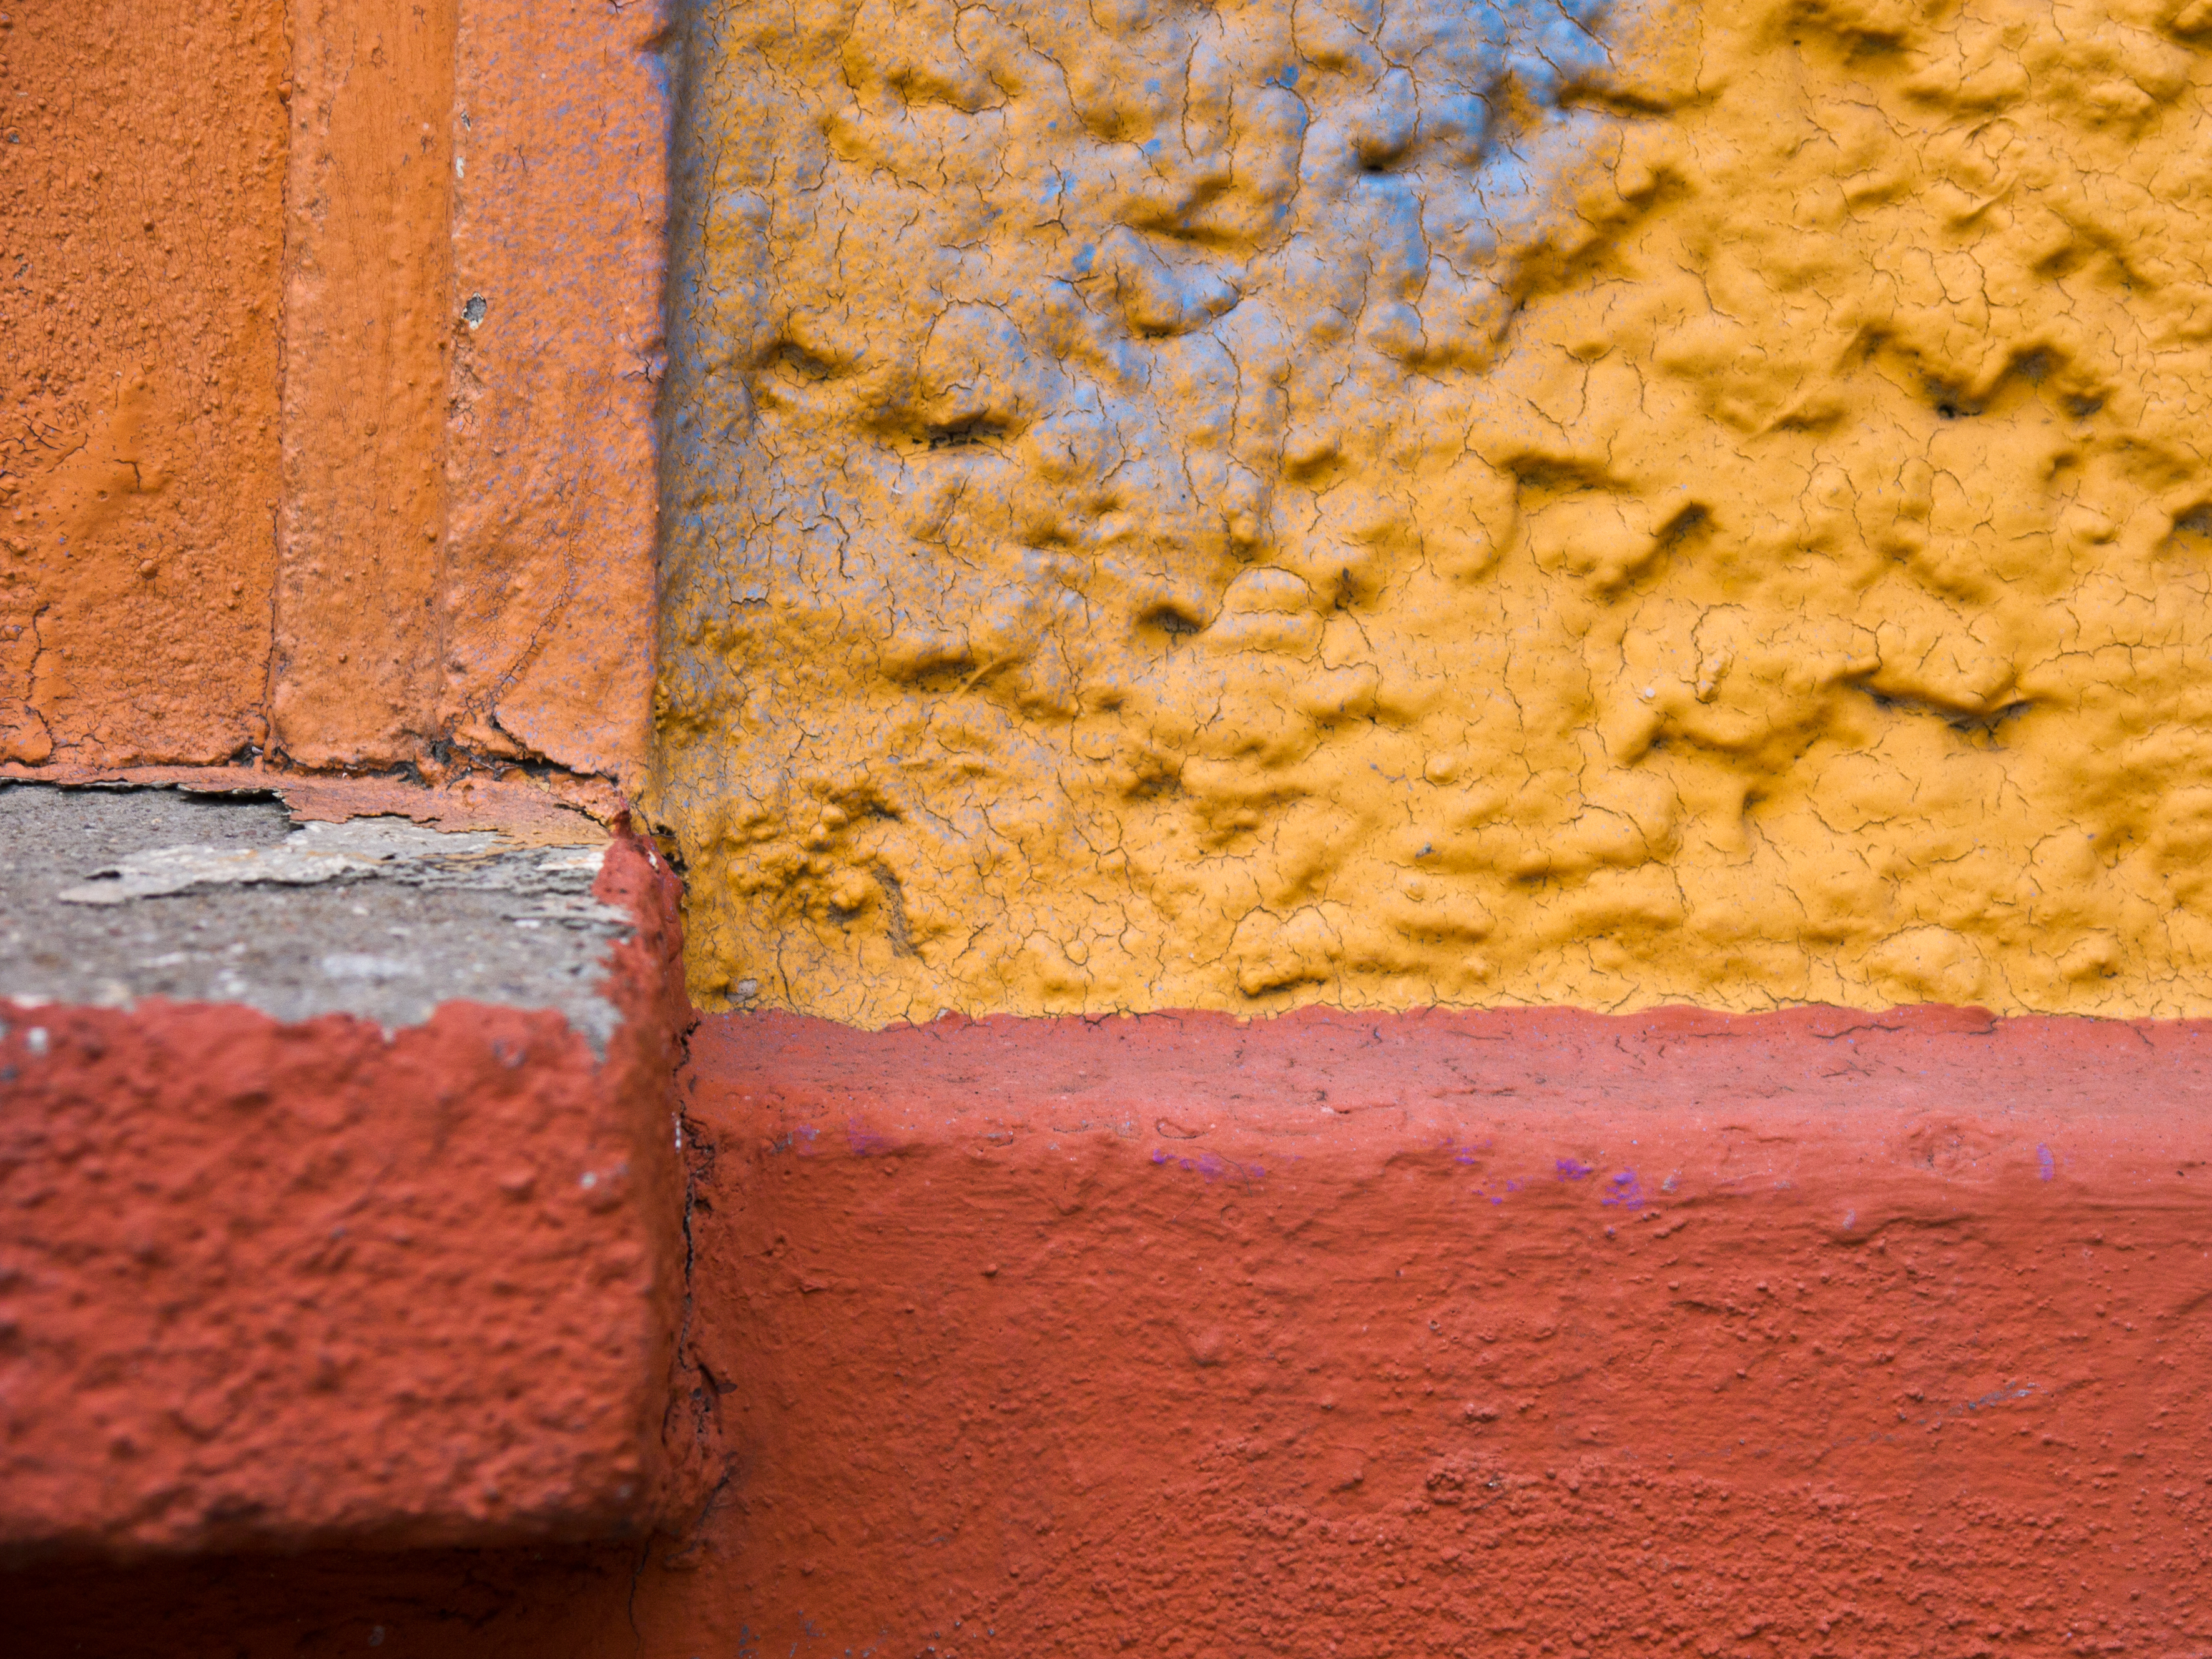
sand, rock, wood, texture, wall, red, color, soil, yellow, brick, material, colour, 2013, berlin, brickwork, panasoniclumixg3, macro photography